Hungarian War of Independence of 1848–1849

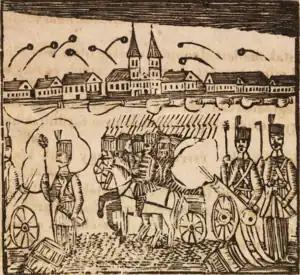
Second Siege of Szenttamás on 19 August 1848 (contemporary engraving)

The need for a reliable armed force became increasingly urgent. Discontent was growing in regions with ethnic minorities. The situation first escalated into an armed conflict in the south, where Serb rebels supported by the Principality of Serbia had to be fought. The increasingly tense situation made it necessary to increase the size of the deployed troops. However, increasing the number of battalions was not an option. The foreign troops in Hungary were reluctant to suppress the rebellion, and the Habsburg government blocked the Hungarian government's efforts to bring home the troops recruited in Hungary. Thus, a new approach was necessary.